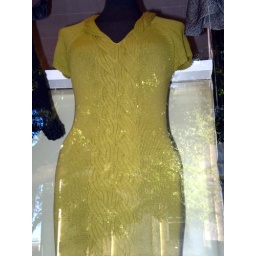
Close(er) up photo of a long, green, cabled dress in a window at Heery's. Photo taken in October of 2008